USCGC Mackinaw (WAGB-83)

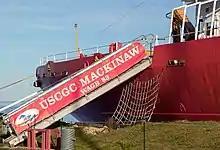
Visitor access

The Icebreaker Mackinaw Maritime Museum is moored at the eastern end of the old SS "Chief Wawatam" railroad dock; entry to the area is just south of Shepler's Marine Service. The museum provides educational tours and overnight stays on the vessel. Visitors can tour the mess deck, the captain's quarters, bridge, engine room, wardroom, sick bay and other areas. A retail store on the vessel sells relevant products. A fee is charged to visitors but all current and former USCG personnel are admitted free upon presentation of proper identification.